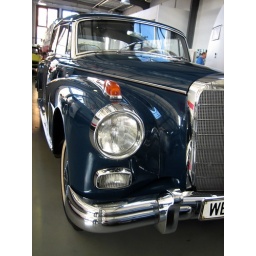
Nice blue car (car lover PhotoGraham in mind ...)